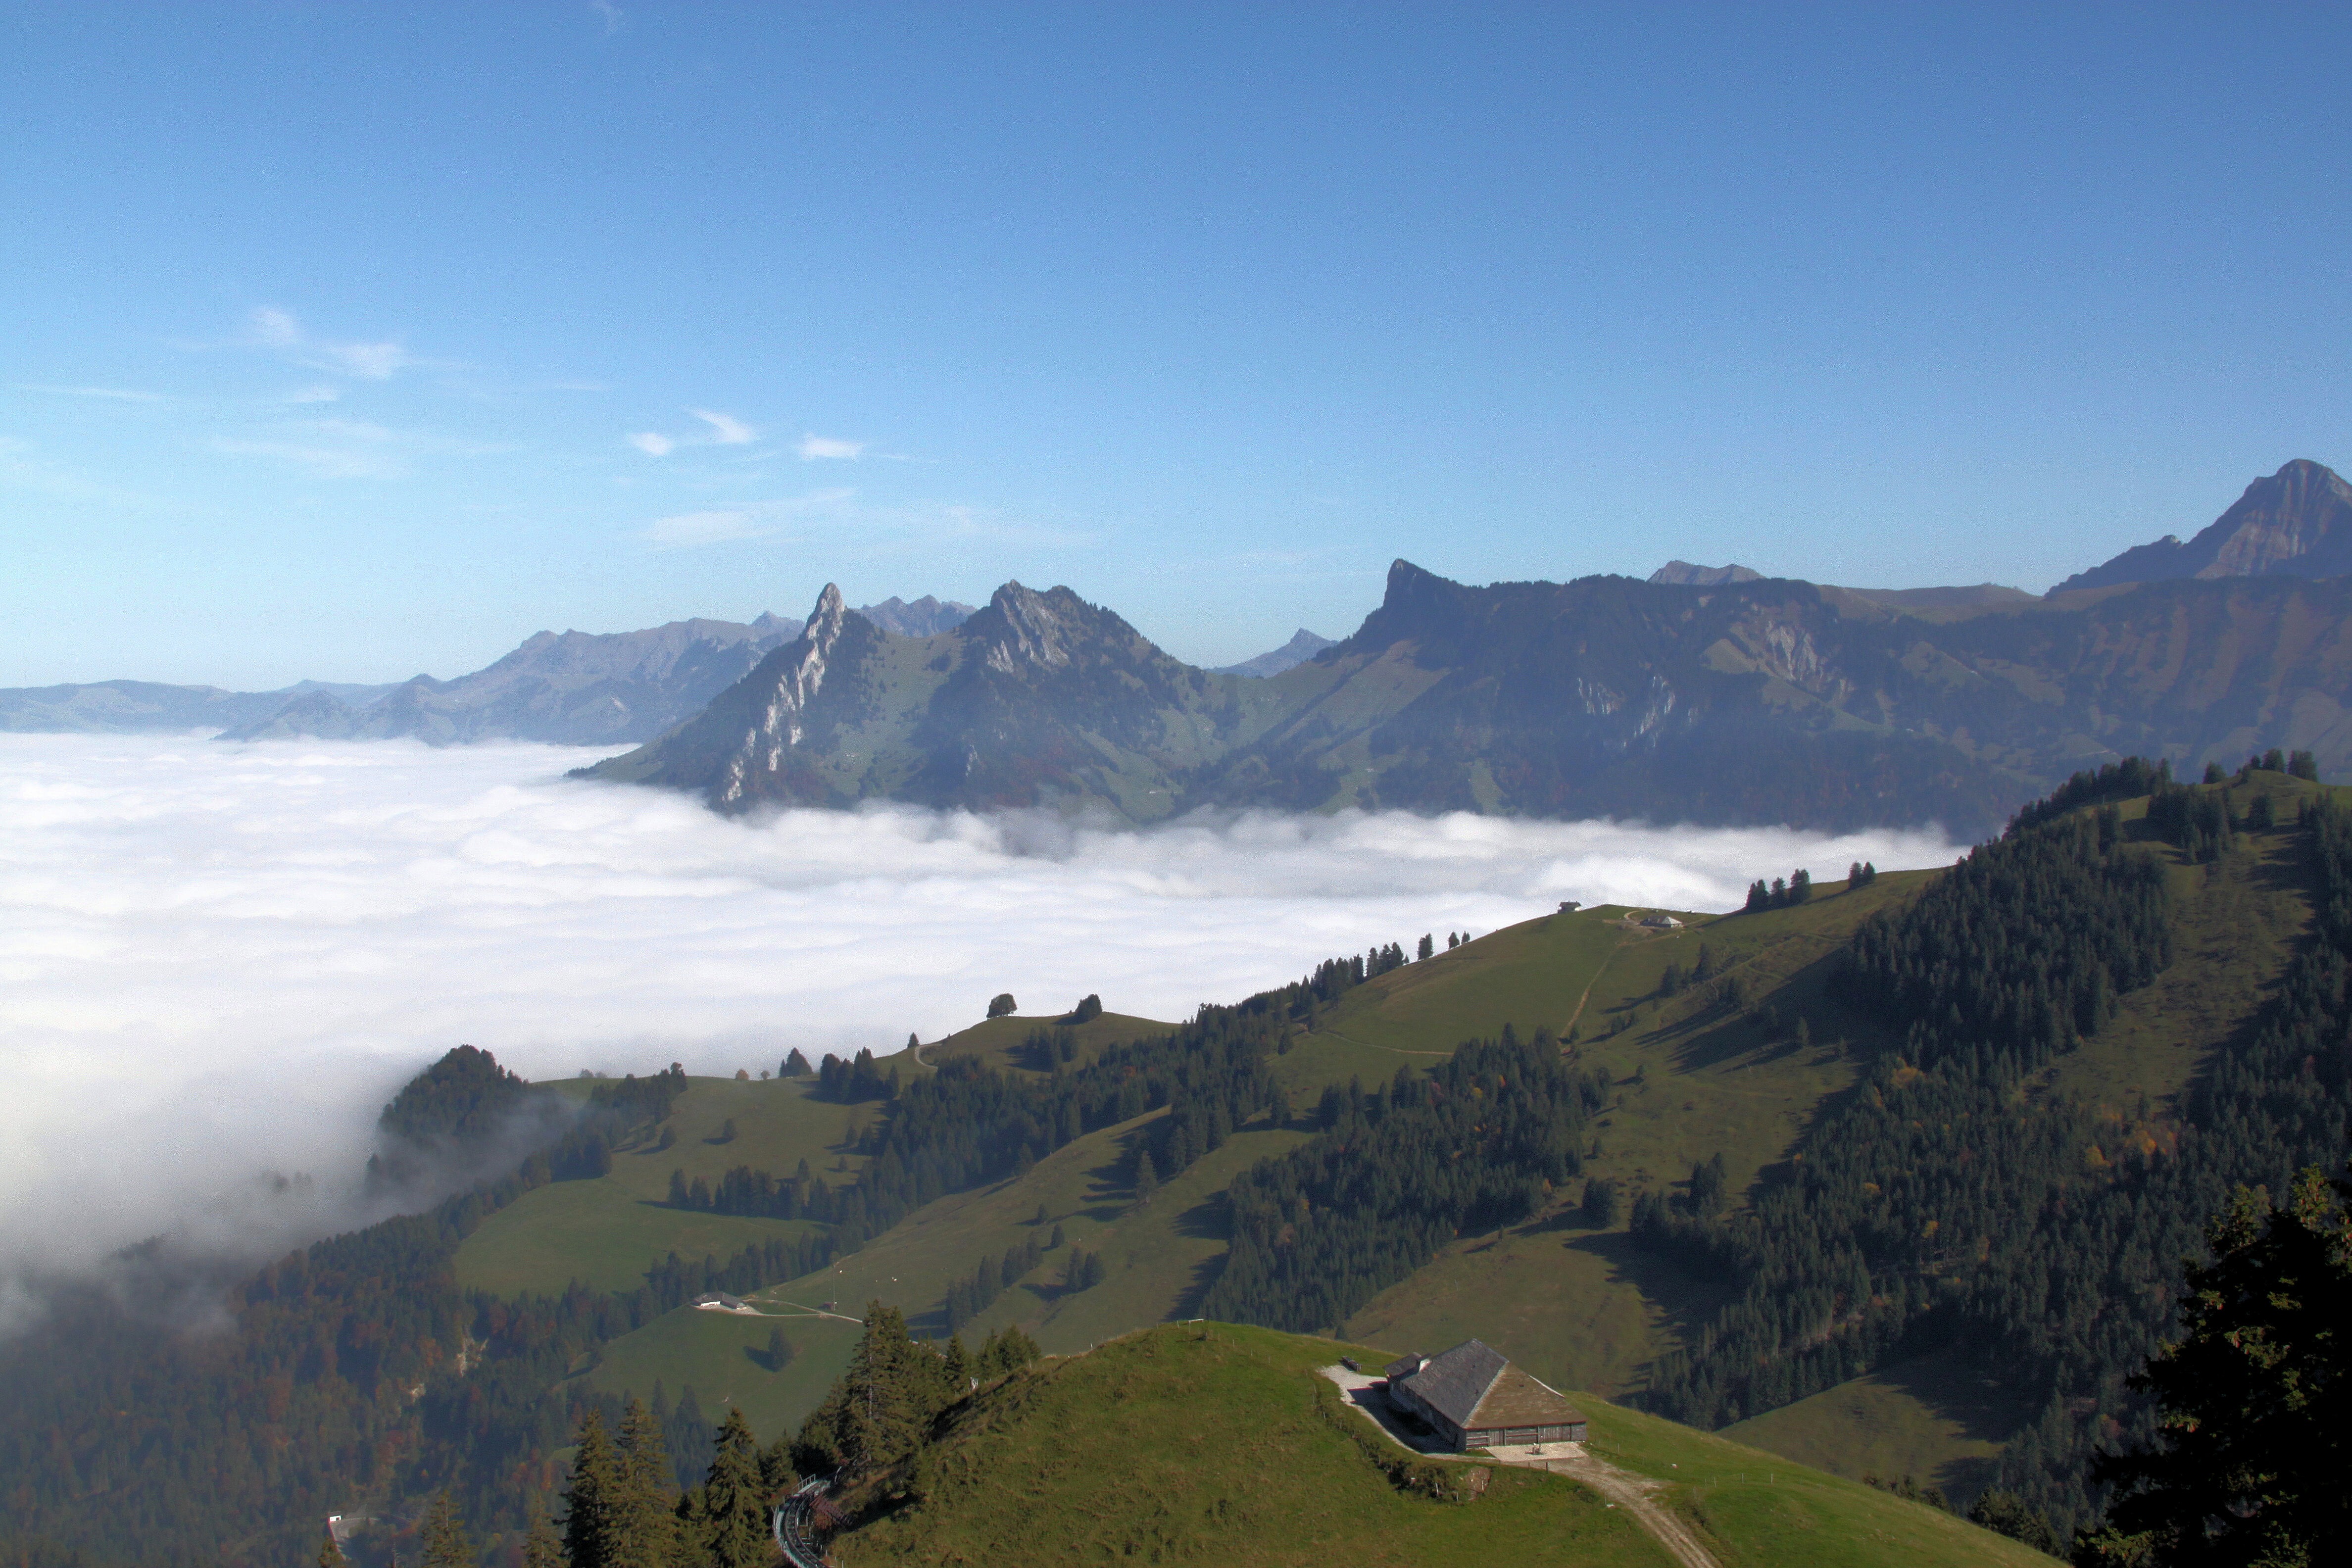
landscape, nature, forest, wilderness, walking, mountain, cloud, sky, sun, fog, sunlight, morning, hill, lake, adventure, view, valley, land, mountain range, panorama, scenic, weather, haze, blue, terrain, ridge, alp, summit, graze, trees, clouds, mountains, alps, overview, outlook, plateau, switzerland, day, fell, mood, loch, idyll, sunbeam, distant, distant view, foresight, landform, mountain hiking, autumn light, mountain meadows, wooden houses, senn, mountain pass, mountain forests, geographical feature, atmospheric phenomenon, mountainous landforms